Shia Islam in the Indian subcontinent

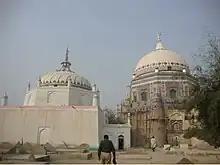
Shrine of Syed Raju Shah Bukhari in Layyah

In the sixteenth century, an influential Shia saint Syed Raju Shah Bukhari of Layyah launched a campaign against unnecessary "taqiyya" amongst the Shia and invited them to express their beliefs more openly. Another saint, Syed Mahbub-i Alam Shah Jiwana (1490 – 1564 AD) settled in a village near Jhang. During this time, many saints and syeds professed their faith and identified as Shia openly. They and their disciples proselytized across the agricultural heartlands of Punjab.